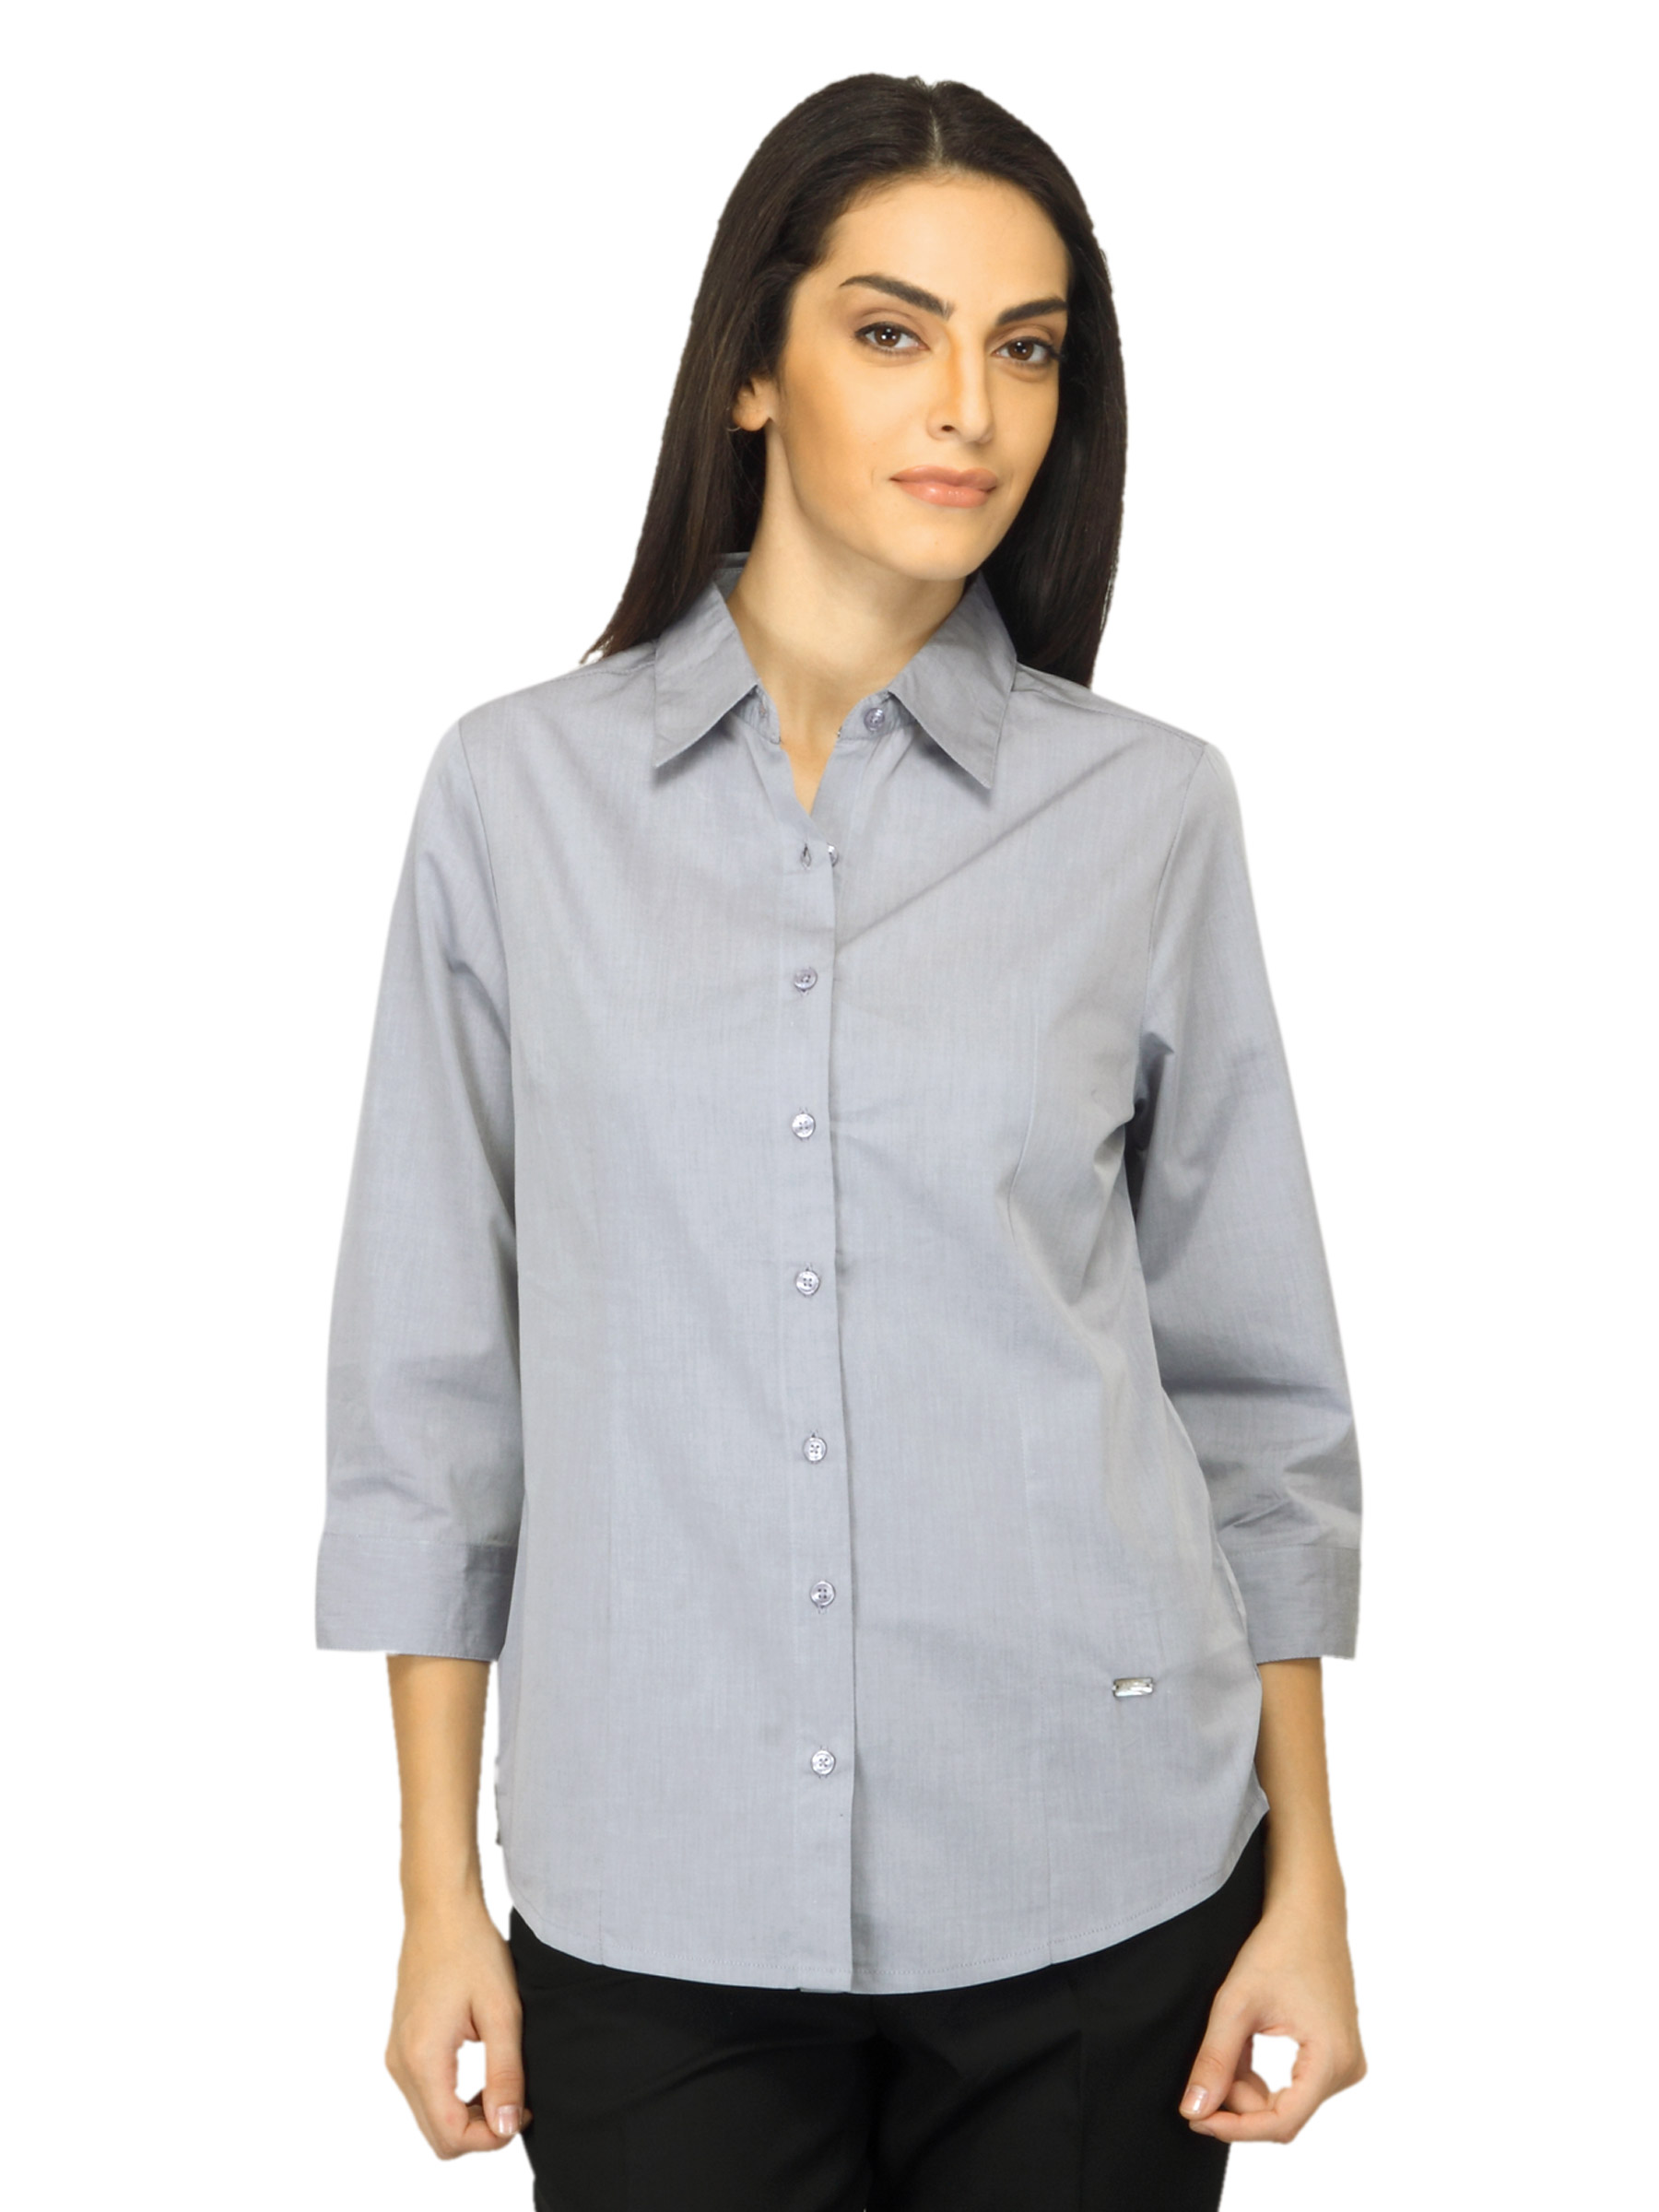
Arrow Woman Grey Shirt
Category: Apparel / Topwear / Shirts
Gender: Women
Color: Grey
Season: Summer 2012
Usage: Formal